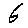
Label: 6